CBS Building

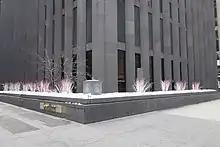
The CBS Building, seen from the corner of Sixth Avenue and 53rd Street

The CBS Building has a superstructure made of reinforced concrete; it was the city's first skyscraper with a concrete superstructure to be built after World War II. Paul Weidlinger of Saarinen's engineering team said: "Too many people were saying 'it cannot be done' and we were itching to show them." Saarinen's team had considered making a superstructure of steel, as well as a superstructure with a mixture of steel and concrete, before deciding on an all-concrete structure after evaluating the cost of each option. During the planning process, the price of steel surpassed the price of concrete, influencing the team's decision. The concrete used in the CBS Building's floor slabs was 25 percent lighter than that used in conventional concrete slabs.